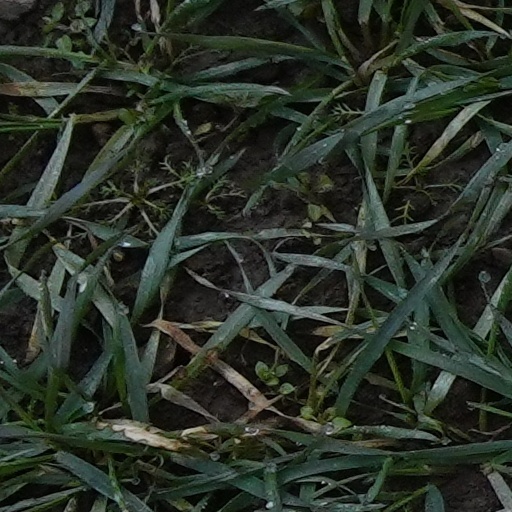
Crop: wheat